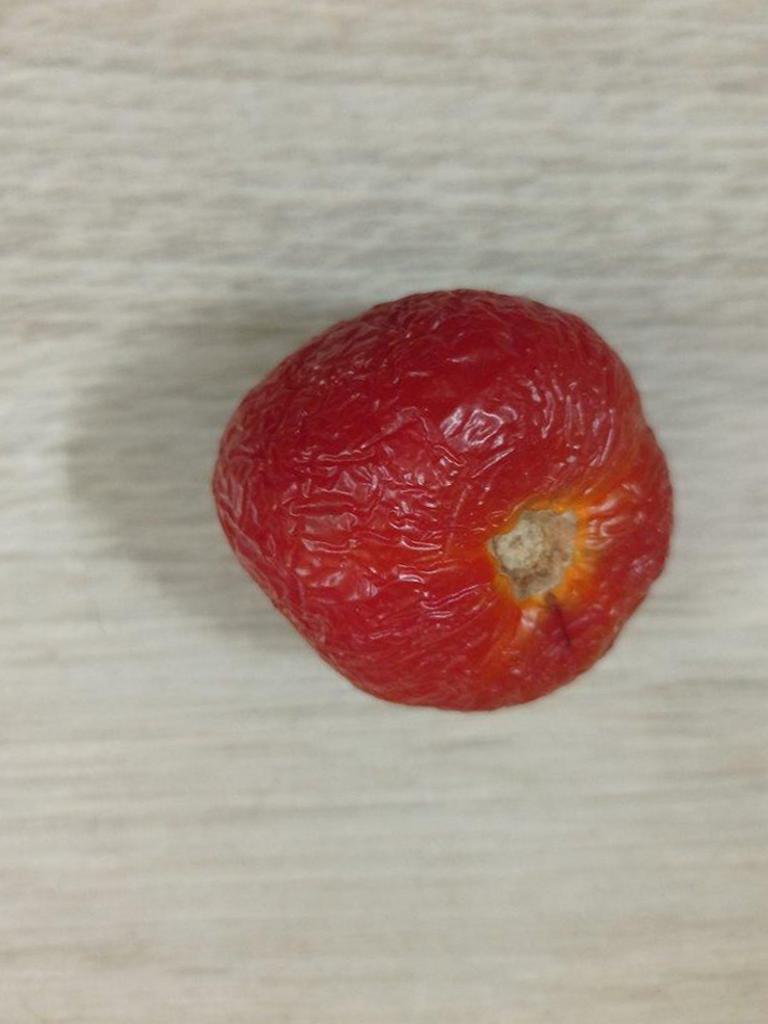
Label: Rotten